Zenonis

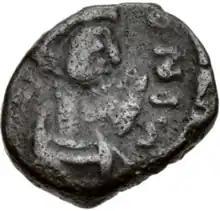
Depiction of Aelia Zenonis on one of the coins minted by her husband Basiliscus

Aelia Zenonis (Greek: Ζηνονίς, 476/477) was Eastern Roman empress as the wife of Basiliscus. Her ancestry is unknown.